Question: Please indicate a possible affordance area of the bowl that can be used for holding
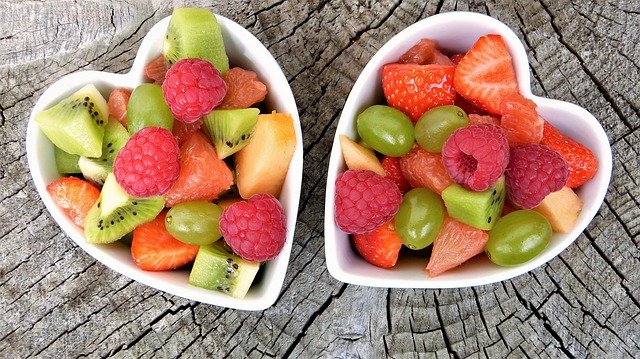
Answer: [319.5, 8.5, 613.5, 293.5]